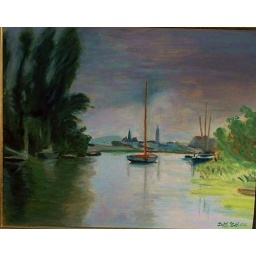
I can immagine the boat light rolling in the middle of the river